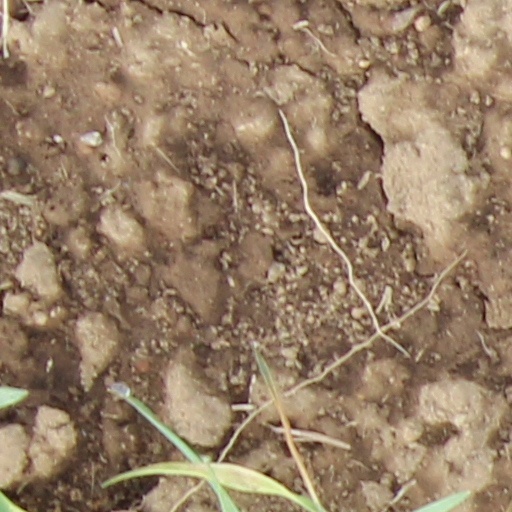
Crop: wheat